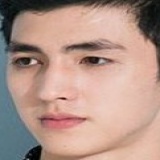
diễn viên Bình An